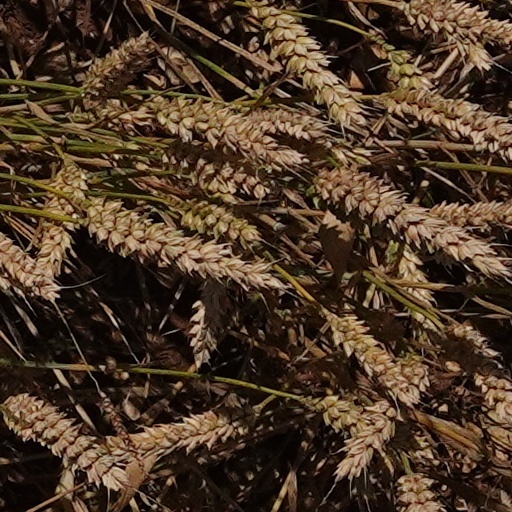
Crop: wheat